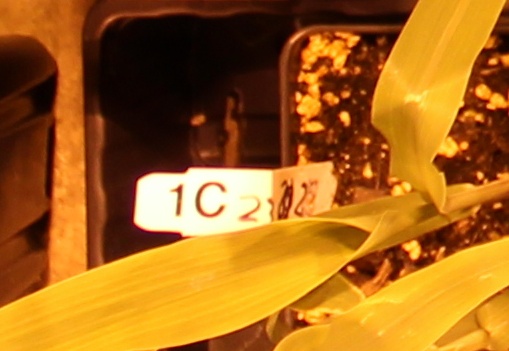
Label: Corn